Silent War

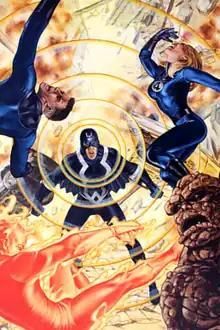
Cover to "Silent War" #1.

Silent War is a six-issue Marvel Comics comic book limited series which began in January 2007. It was written by David Hine, with art by Frazer Irving.